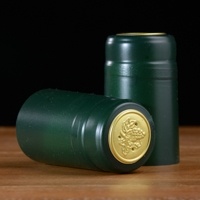
PVC Cap Solid Green Matte 100Pk
Top Diam. 30.5 mm Bottom Diam. 32 mm Length 55 mm PVC ("polyvinyl chloride", a common plastic) capsules shrink under the application of heat, providing an easy but elegant bottle dressing. The Green Matte capsule is an attractive, flat forest green covering with no print and a gold foil top. Includes a pull-tab for easy removal.
Brand: BSG
Category: Home & Garden > Kitchen & Dining > Barware > Bottle Caps > Swing-Top Bottle Caps